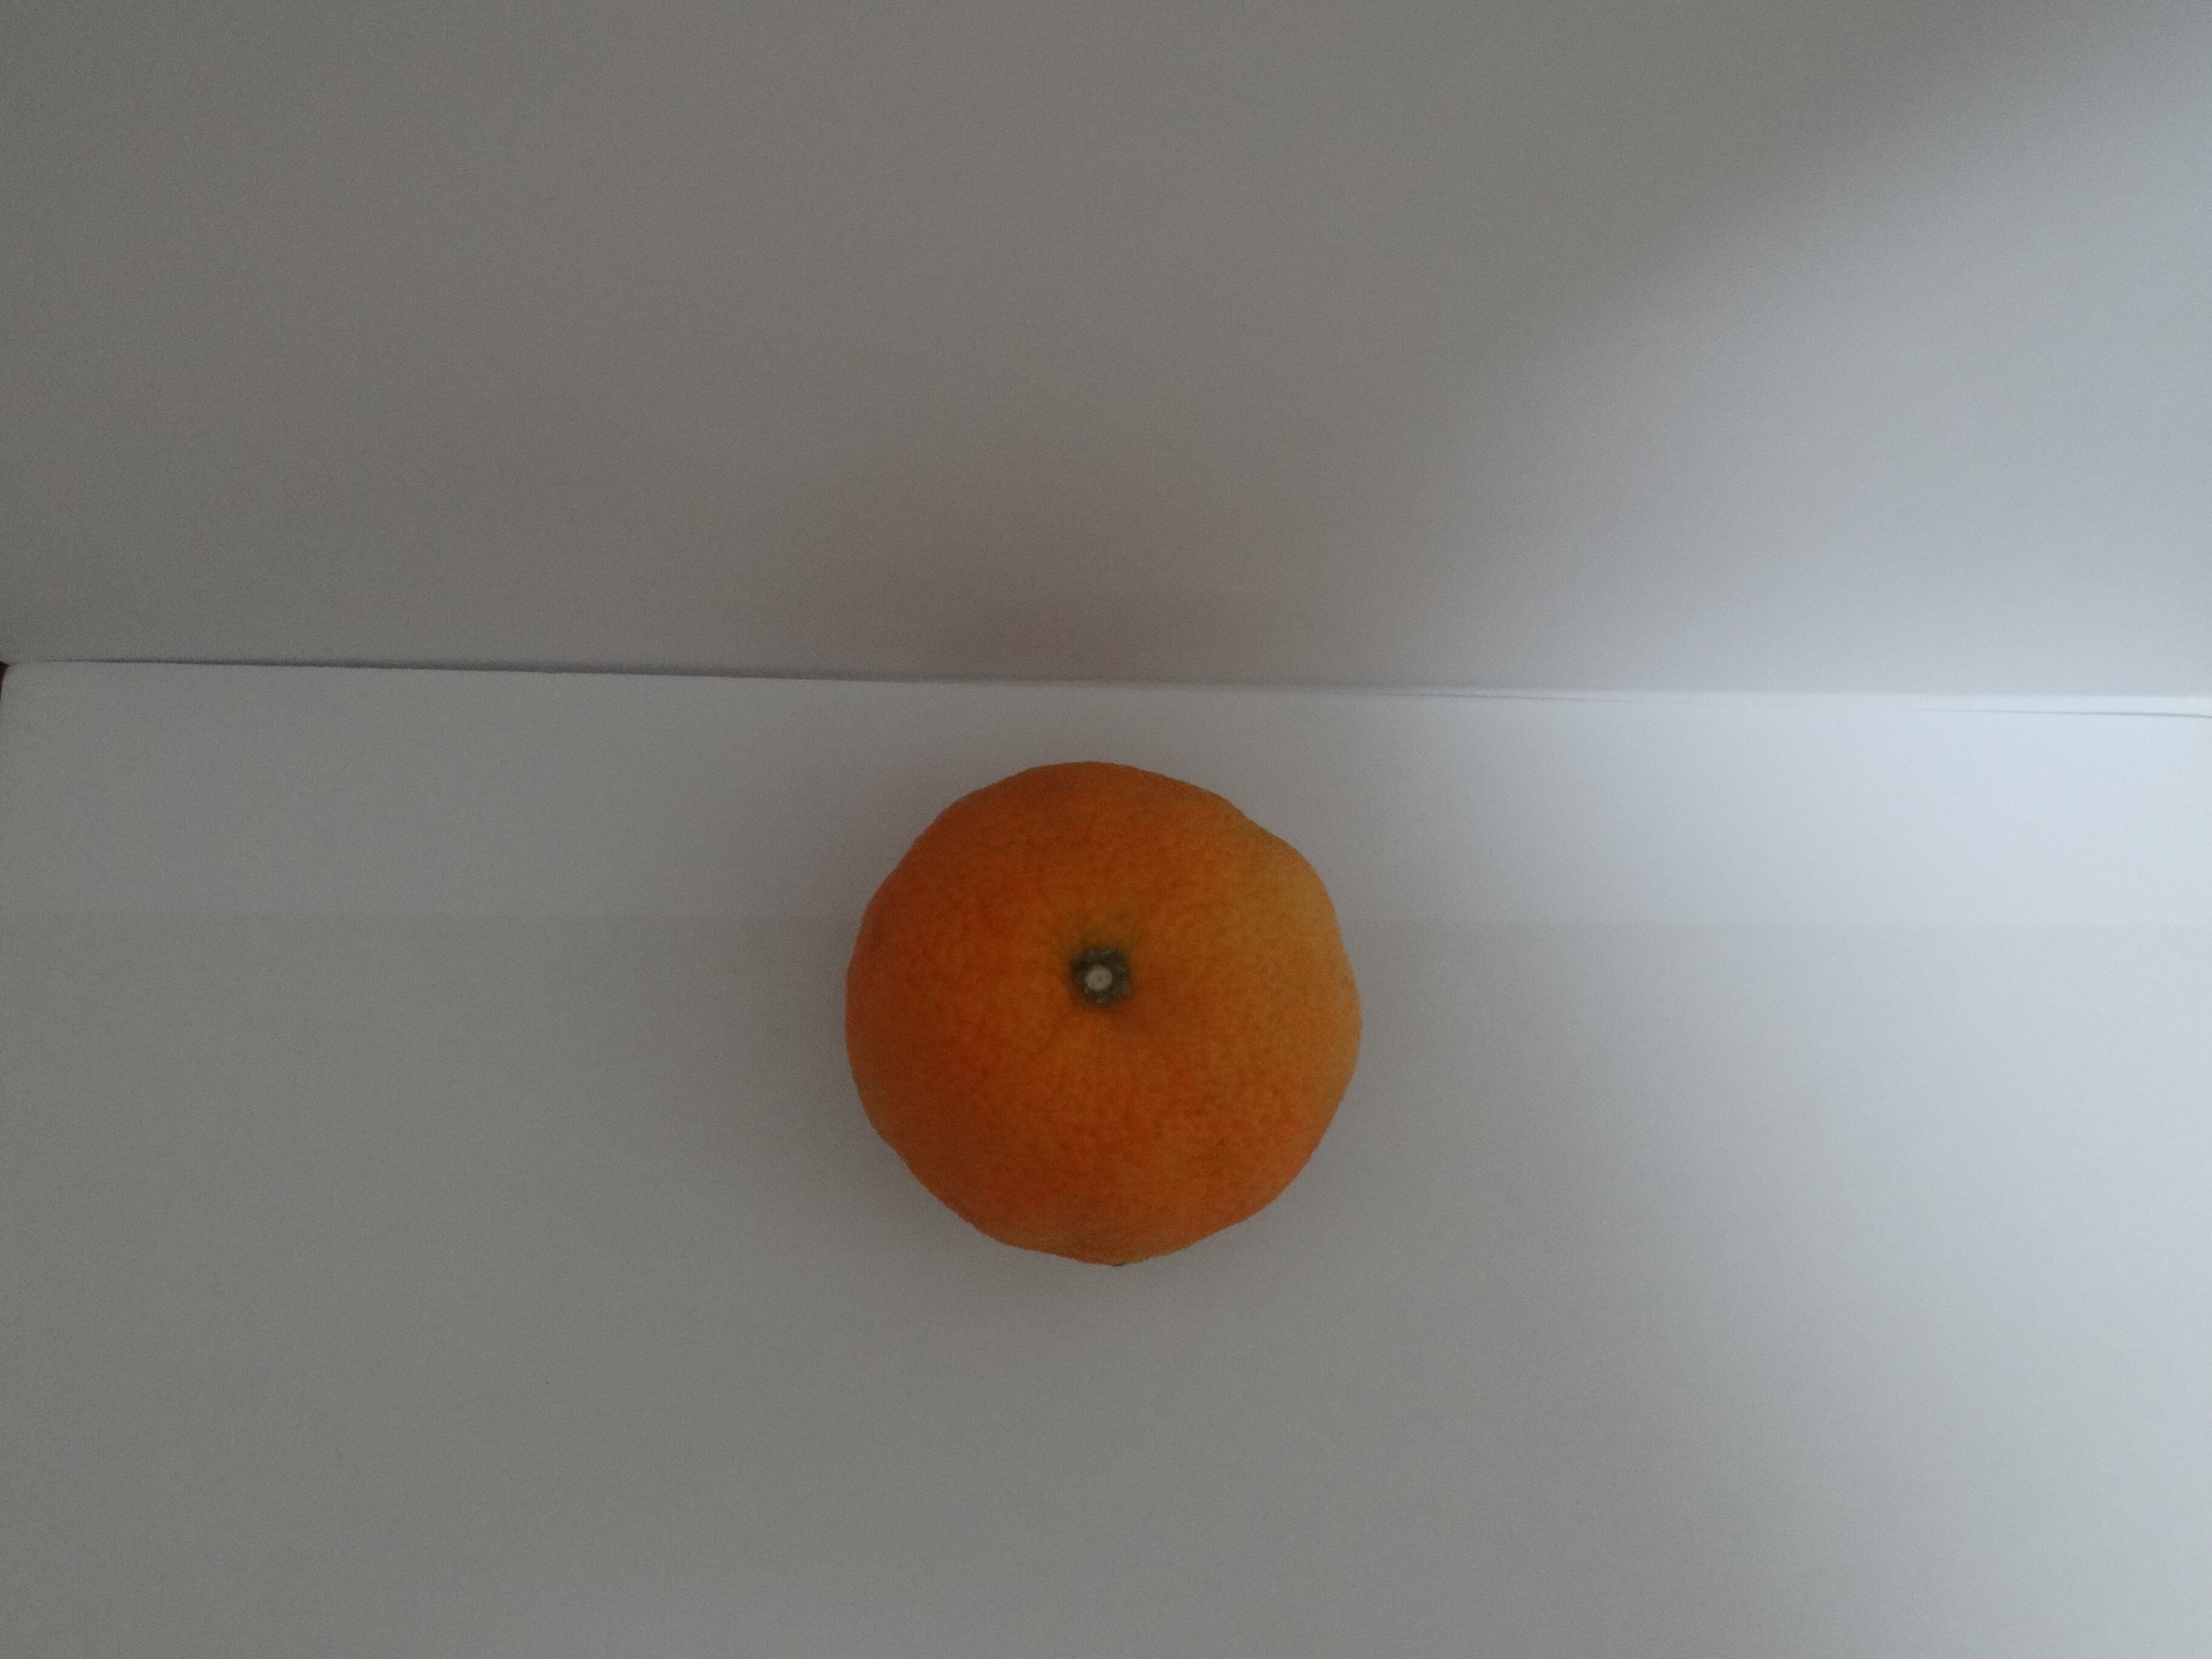
Citrus fruit variety: murcott